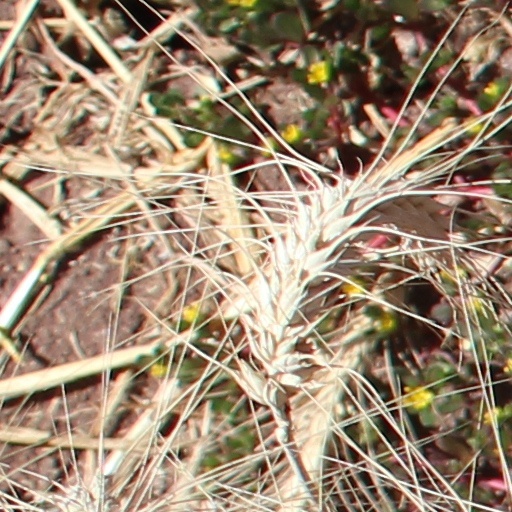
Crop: wheat